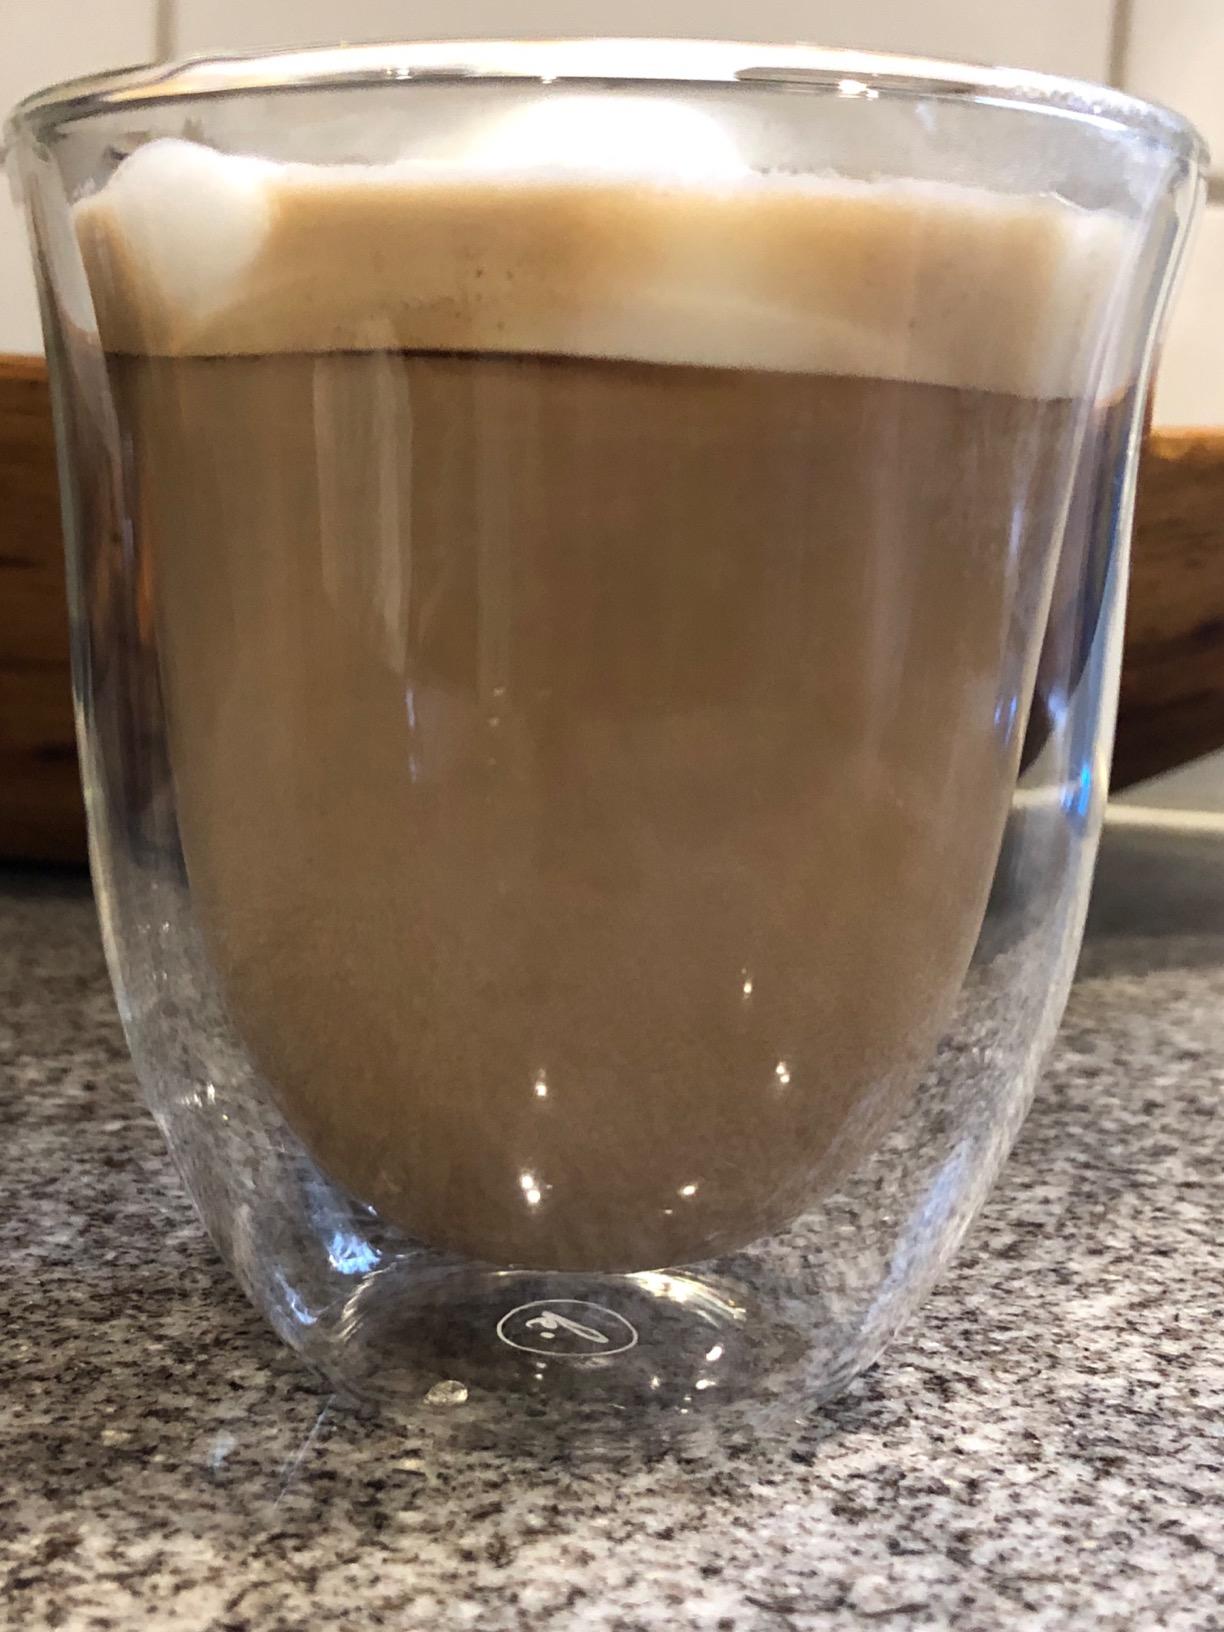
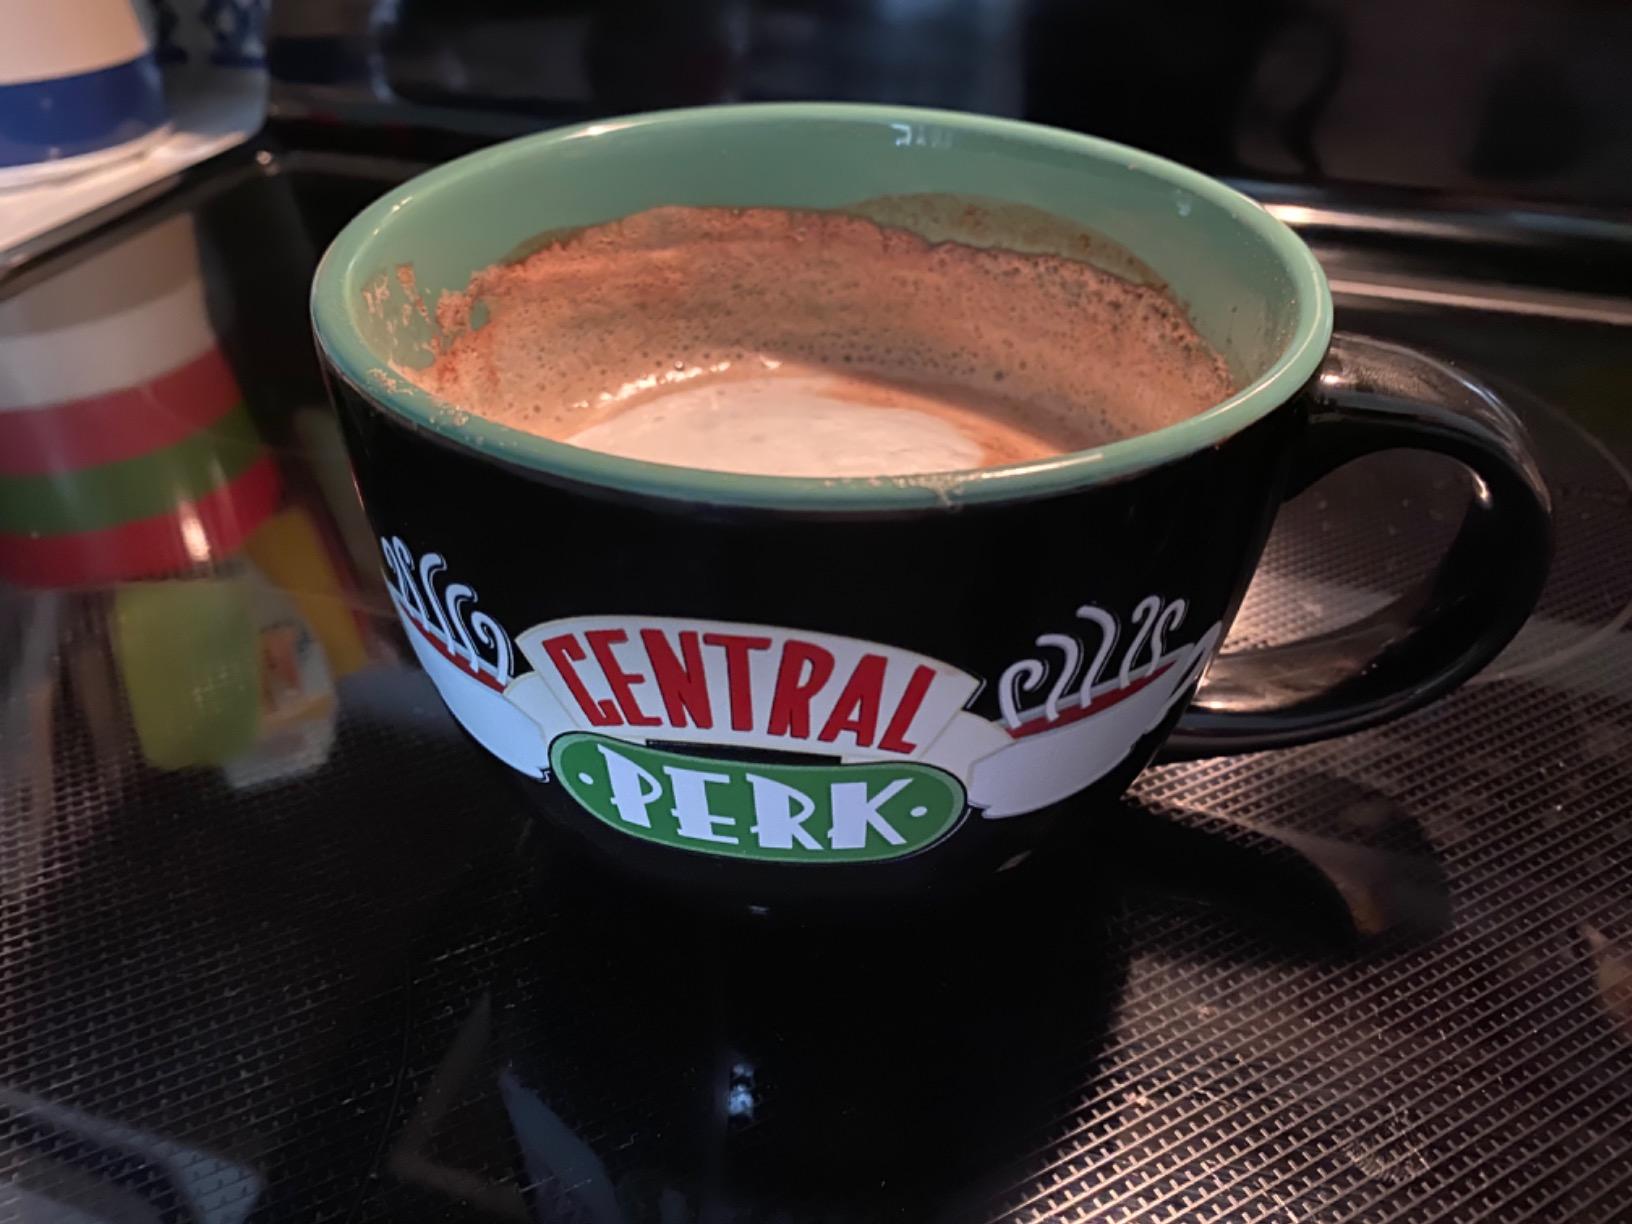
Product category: items_mug
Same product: no